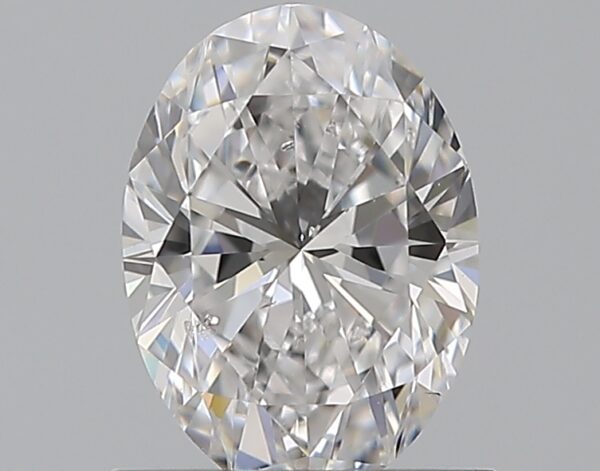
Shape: oval
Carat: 0.9
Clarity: SI1
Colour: D
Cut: EX
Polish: EX
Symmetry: VG
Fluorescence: N
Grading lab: GIA
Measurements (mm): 7.42 x 5.36 x 3.43